2022 Muhammad remarks controversy

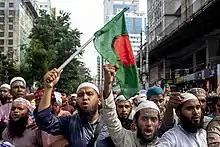
Protests in India's neighbouring nation of Bangladesh.

Protests and violent incidents were reported from several Indian cities. In Uttar Pradesh, several people were injured in Kanpur and Prayagraj cities. According to the UP Police, a total of 136 people were arrested over the protests in the state.